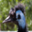
Label: bird